Albert Riggenbach

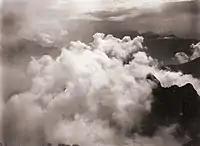
Cumulus. Photo by Albert Riggenbach. Ca. 1895

A great nephew of Swiss architect Achilles Huber, he married in 1883 Valerie Burckhardt, daughter of Daniel Burckhardt, descending from an influential family of Basel. In 1880, he became assistant for Astronomy and Meteorology at the Physics Institute in Basel and was professor at the University of Basel between 1899 and 1914. In the 1890s, Riggenbach also took the first successful pictures of cirrus clouds, some of which appeared in the 1896 cloud atlas he co-authored.